Shaarey Tphiloh

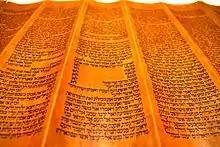
Torah Scroll with excerpt from ten commandments

Until mid 1940s the congregation did not include prayer books with English translation. In the mid-1940s a congregant I. Edward Cohen insisted on buying prayer books, machzorim, in dual language for the High Holidays.